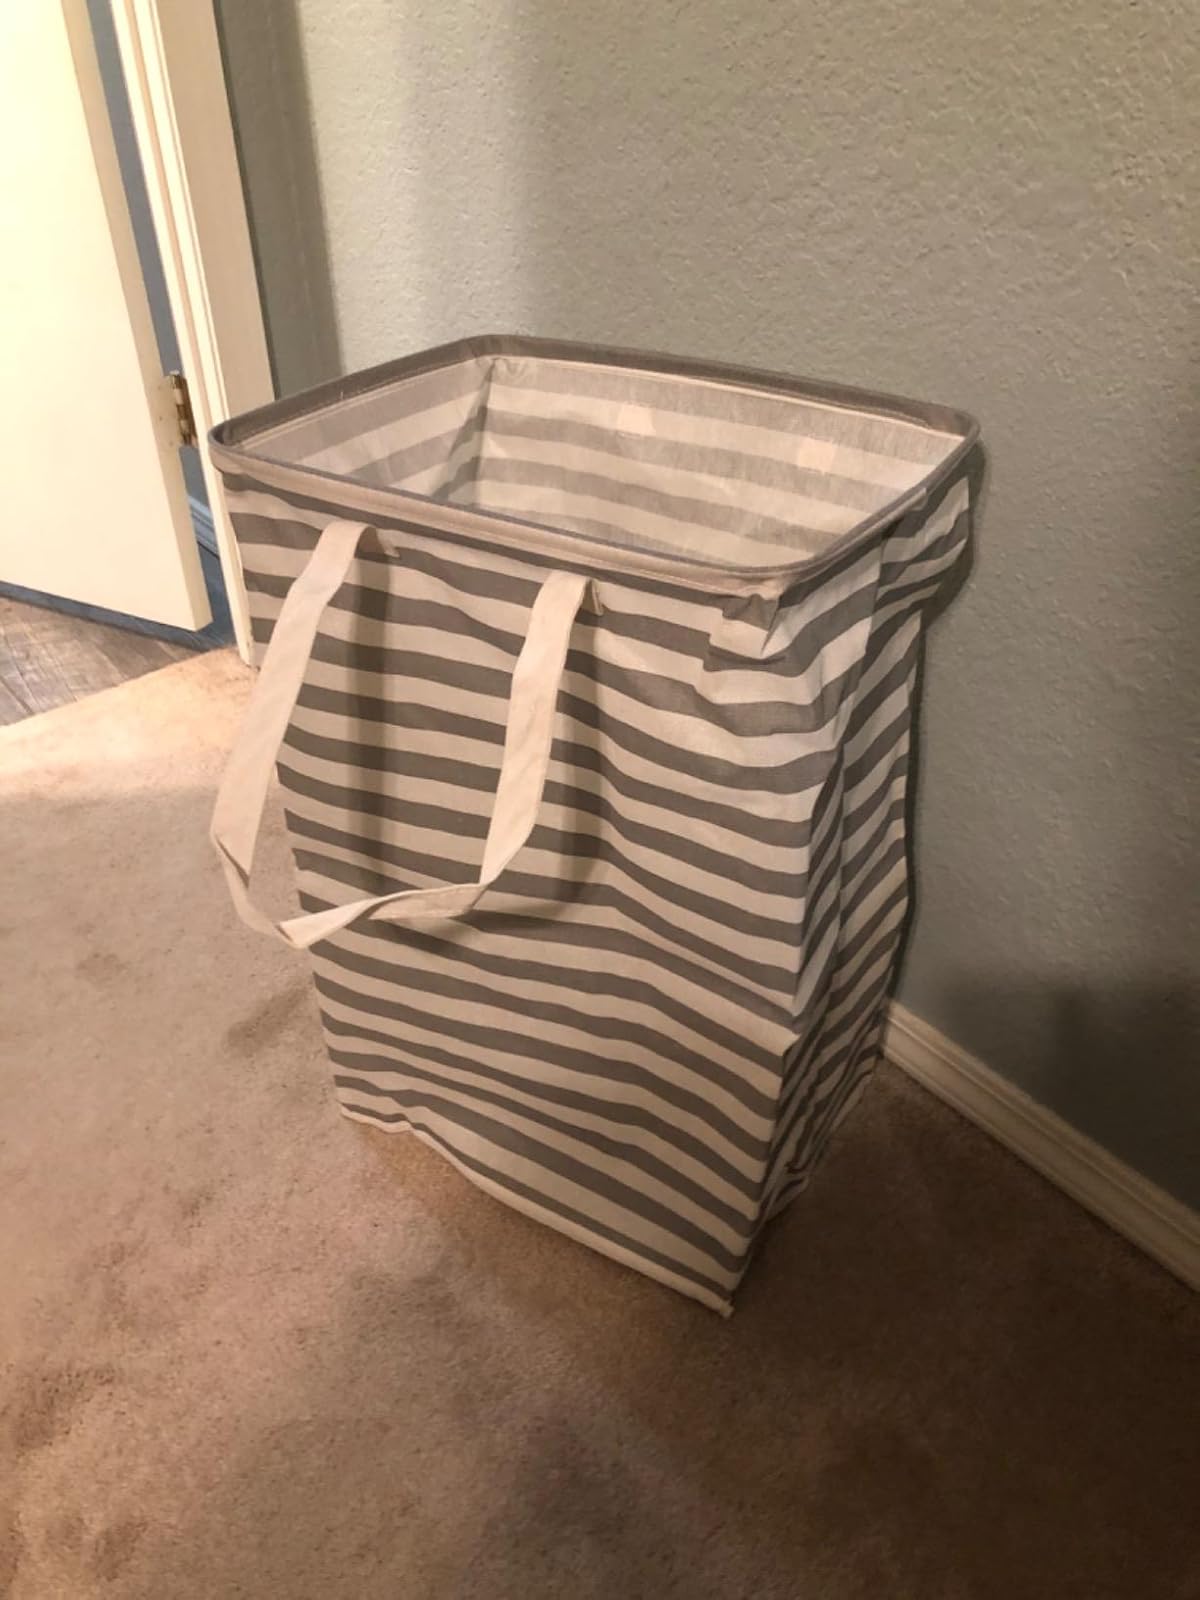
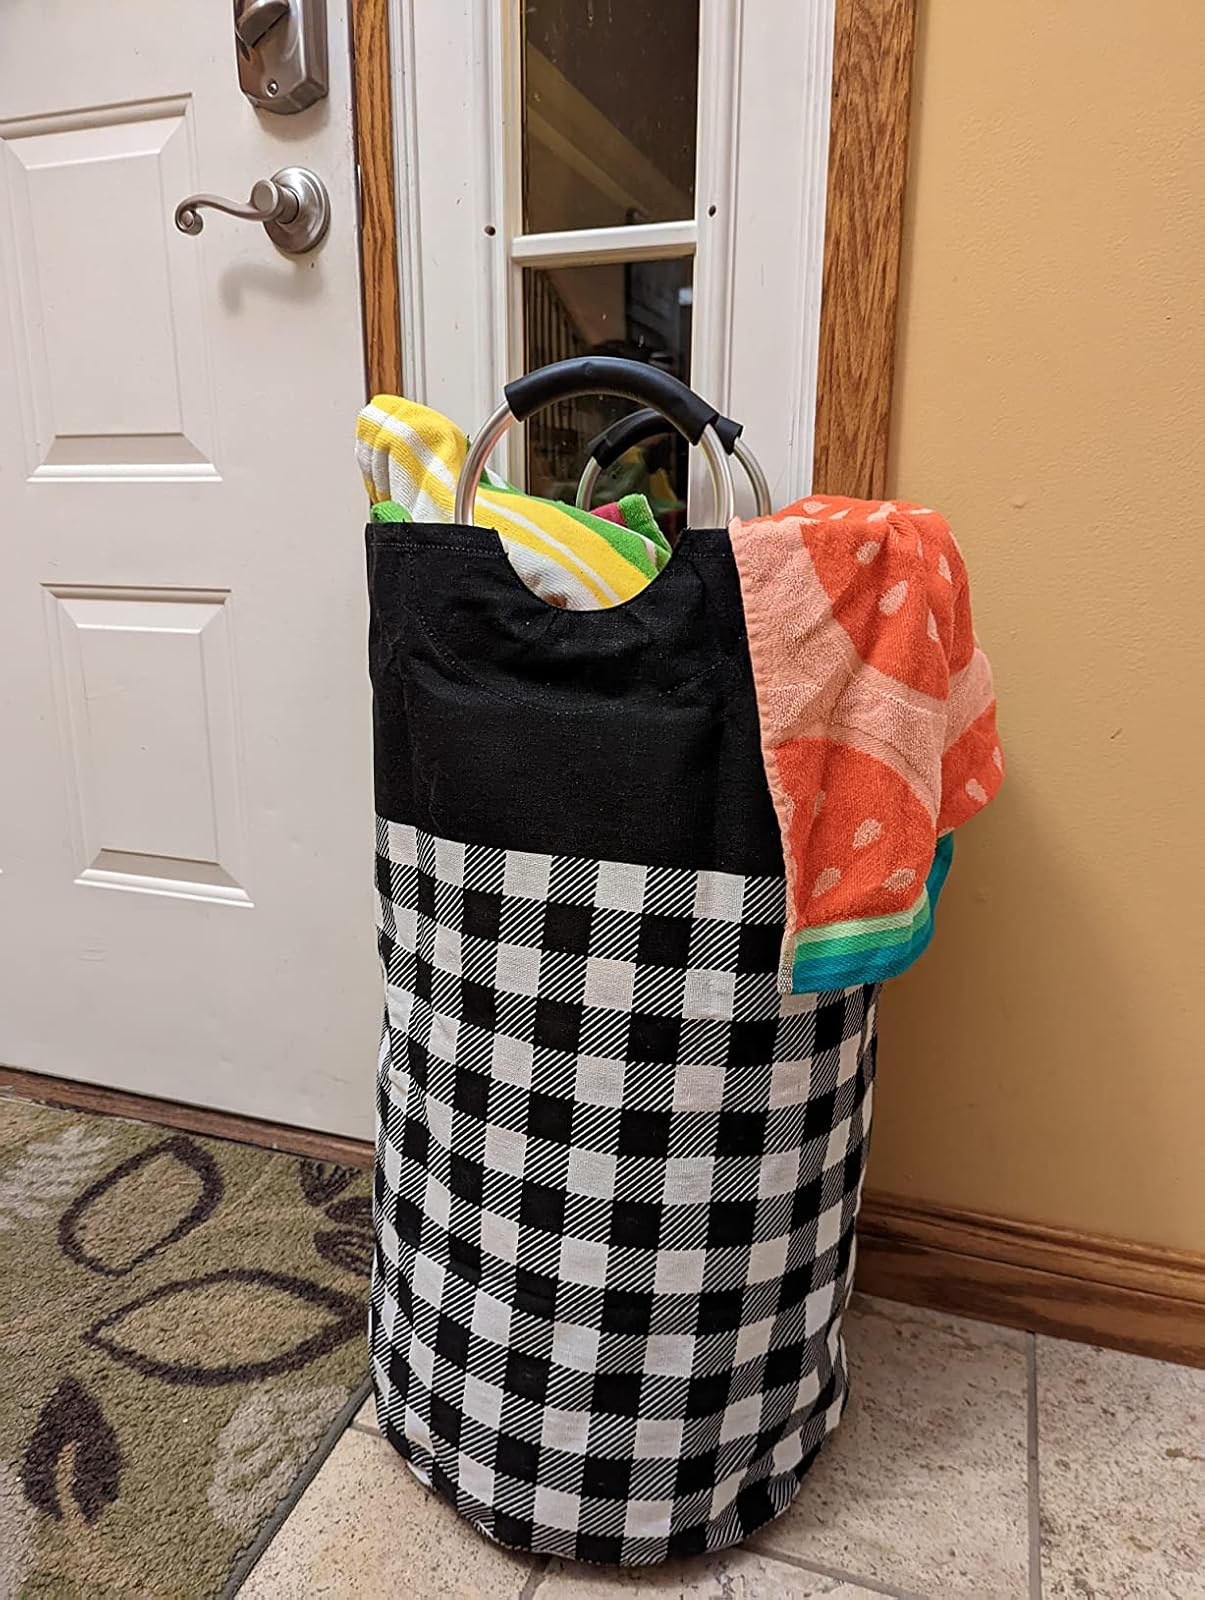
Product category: items_hamper
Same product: no